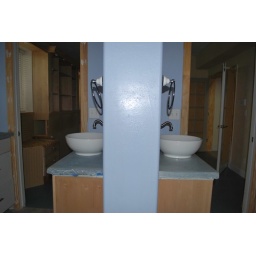
dual sink in master bathroom